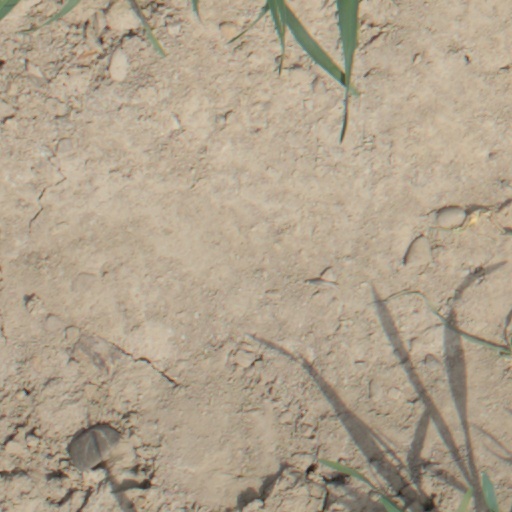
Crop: wheat